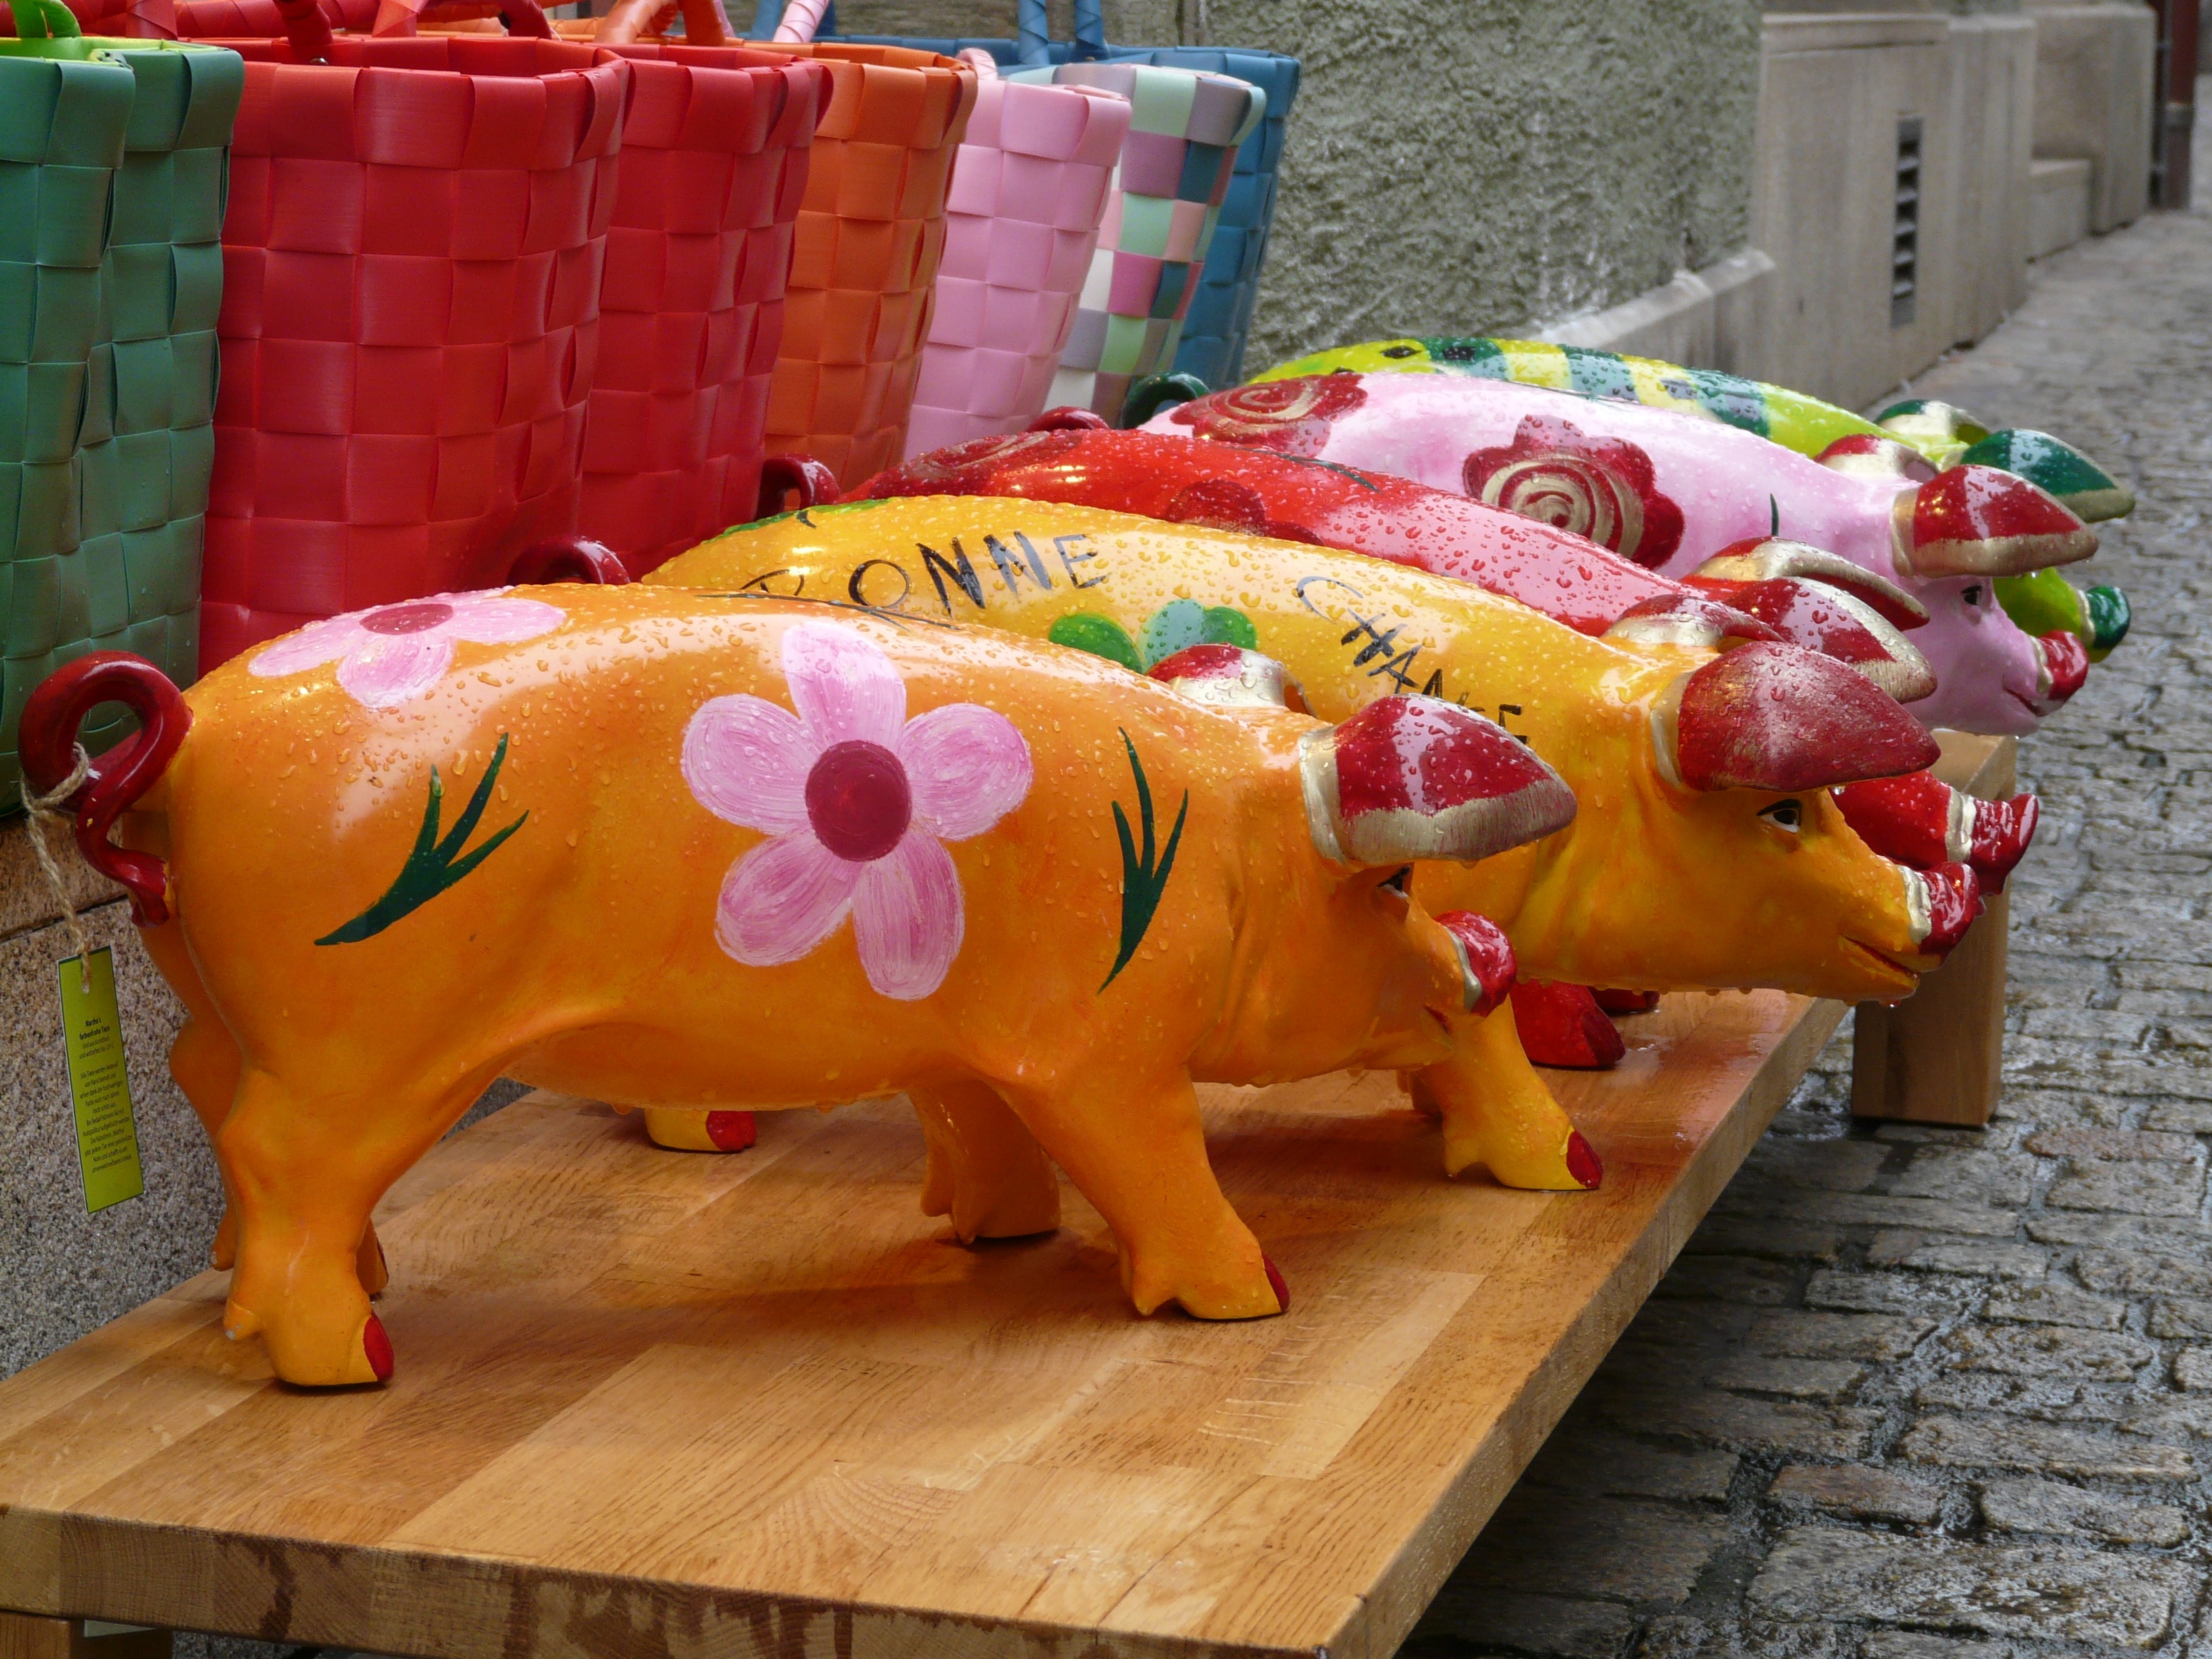
food, furniture, colorful, pigs, funny, figures, inflatable, gaudy, cattle like mammal, pig figurines